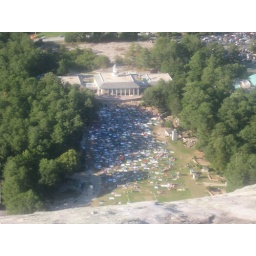
leaning over the tiny fence at the top of the mountain to take a picture...kind of scary.